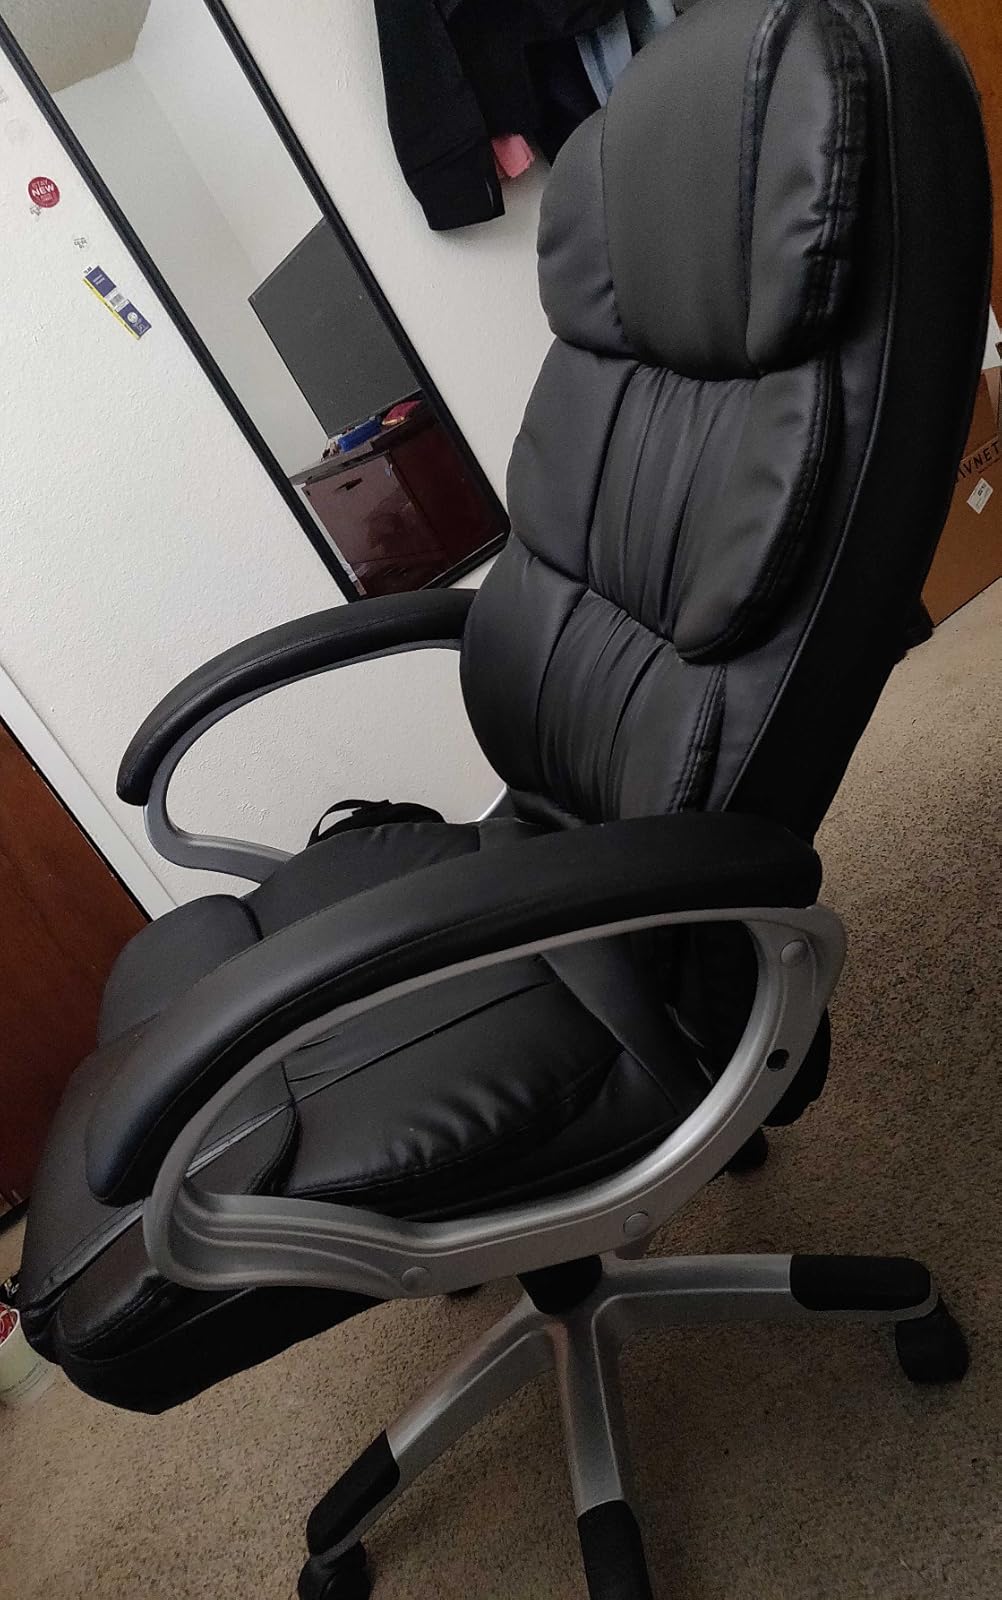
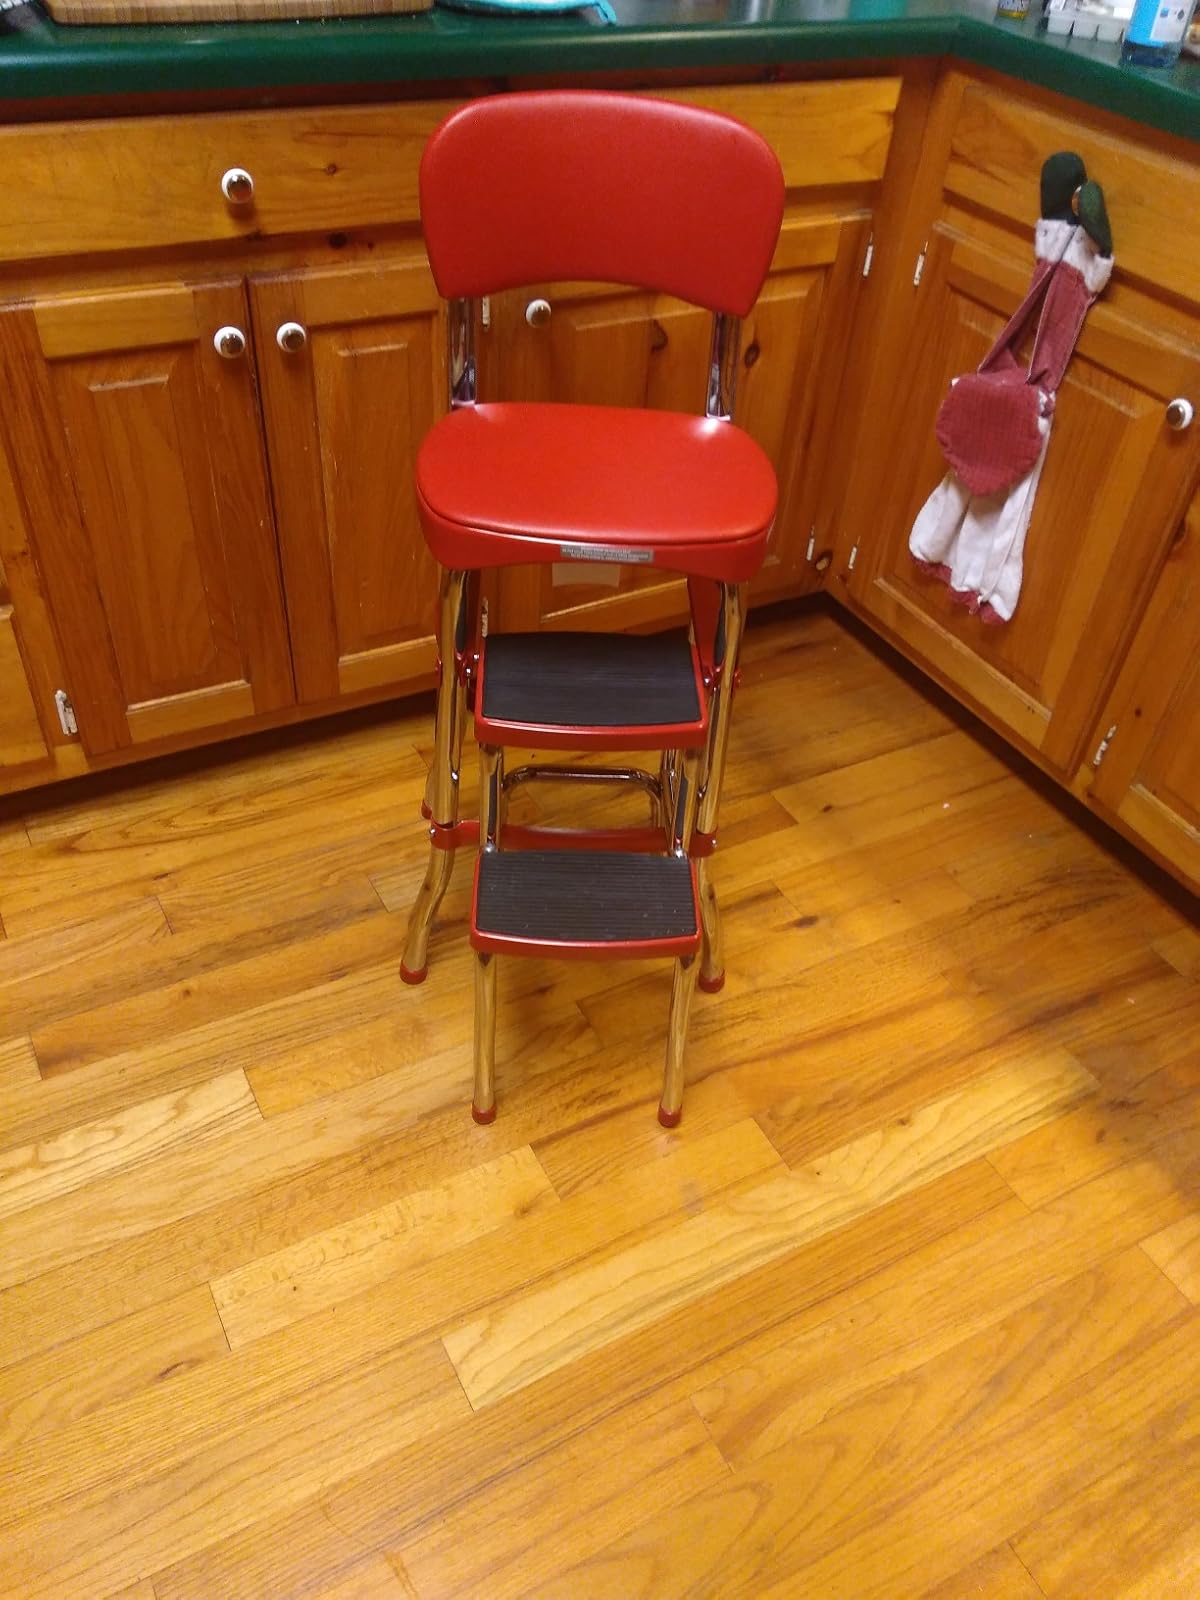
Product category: items_chair
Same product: no